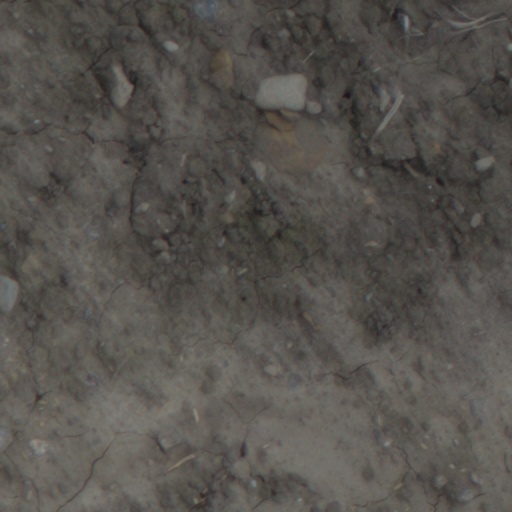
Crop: wheat